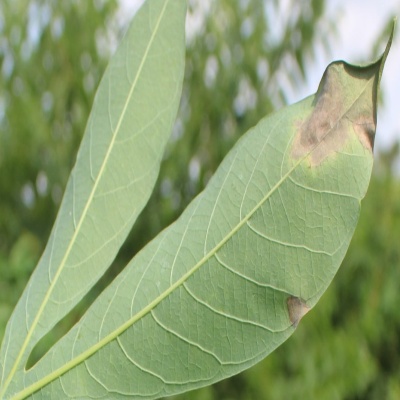
Crop: Cassava
Condition: bacterial blight